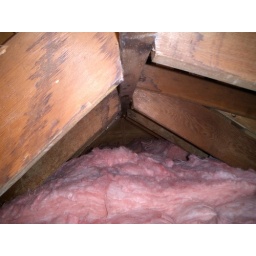
This is the insulation I added above the bedroom in a small cape house